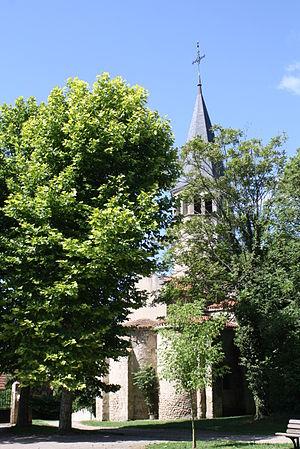
Eglise Saint Sulpice à Langy